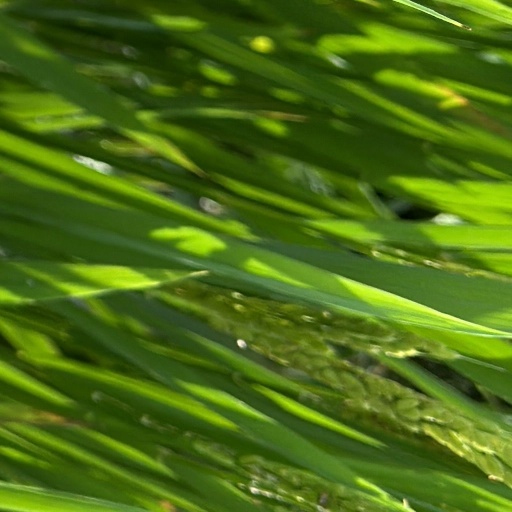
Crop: rice